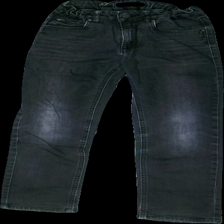
View: front
Type: Jeans
Category: Children
Brand: Lindex
Colors: Grey
Material: 98% cotton, 2% elastane
Cut: Regular
Size: 158
Season: All
Trend: Denim
Price range: 50-100
Recommended usage: Reuse